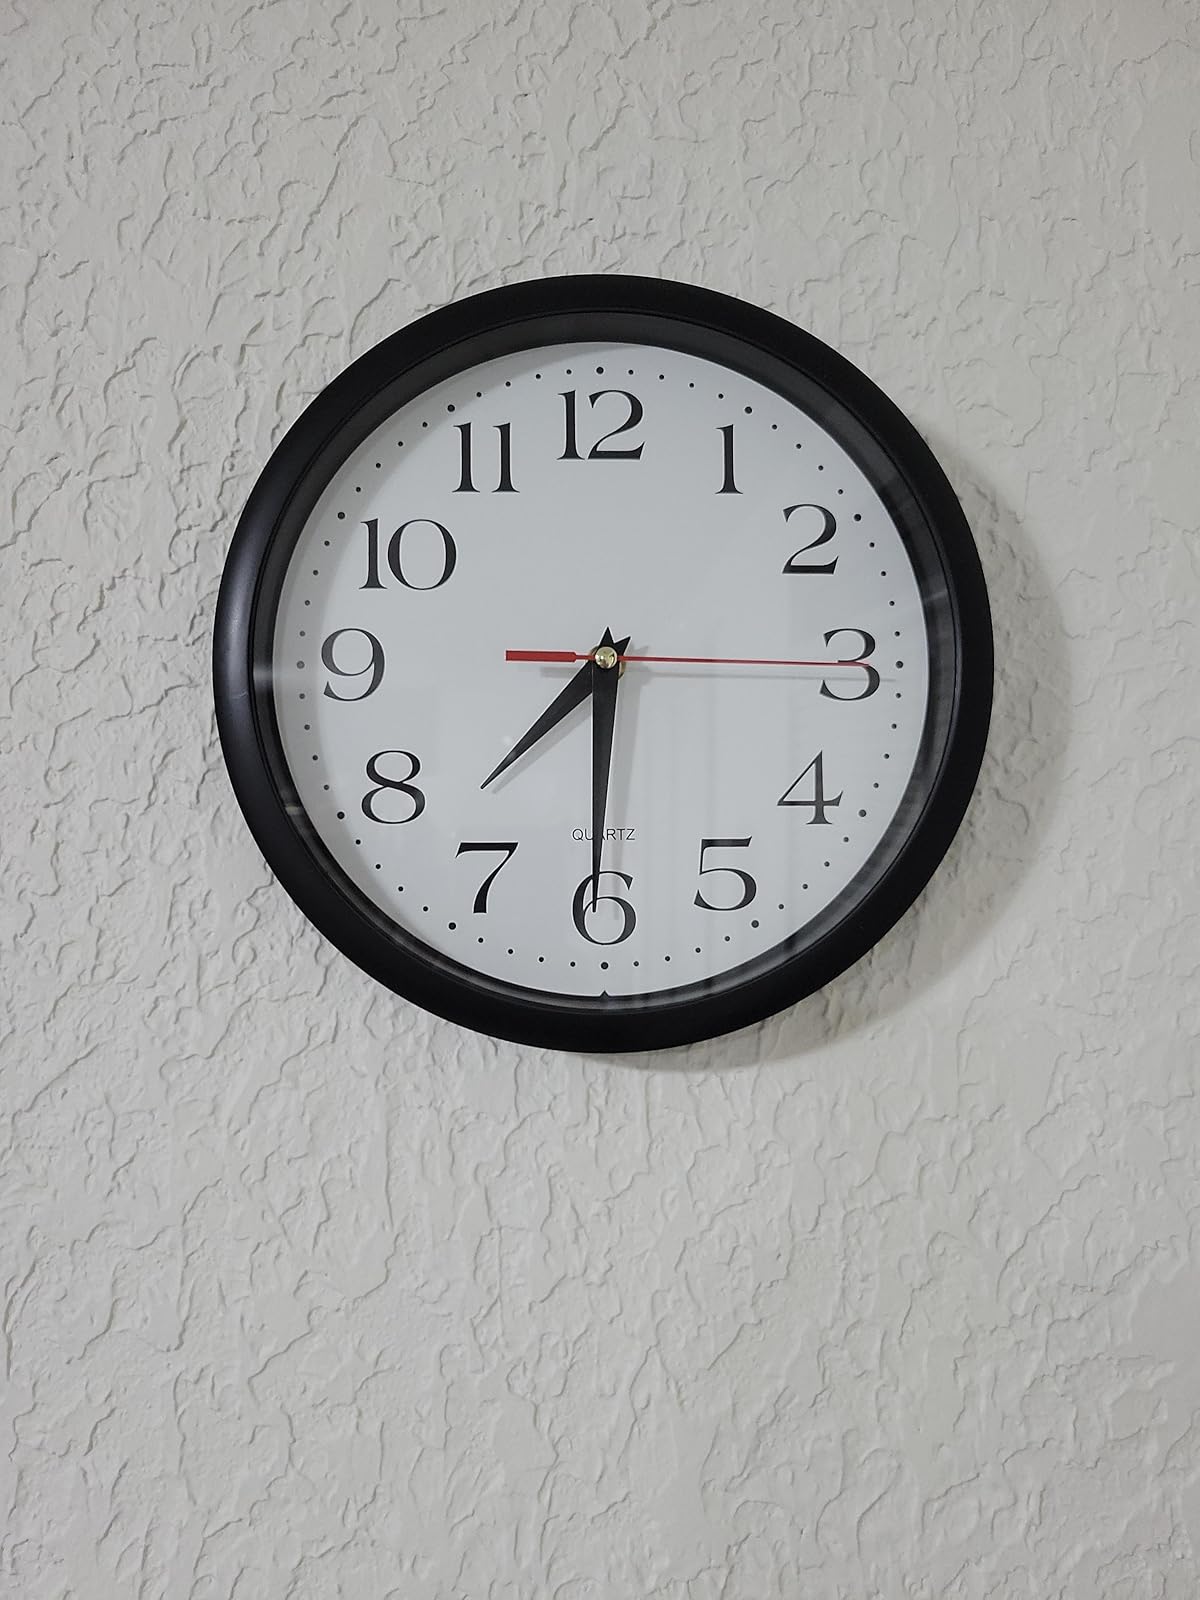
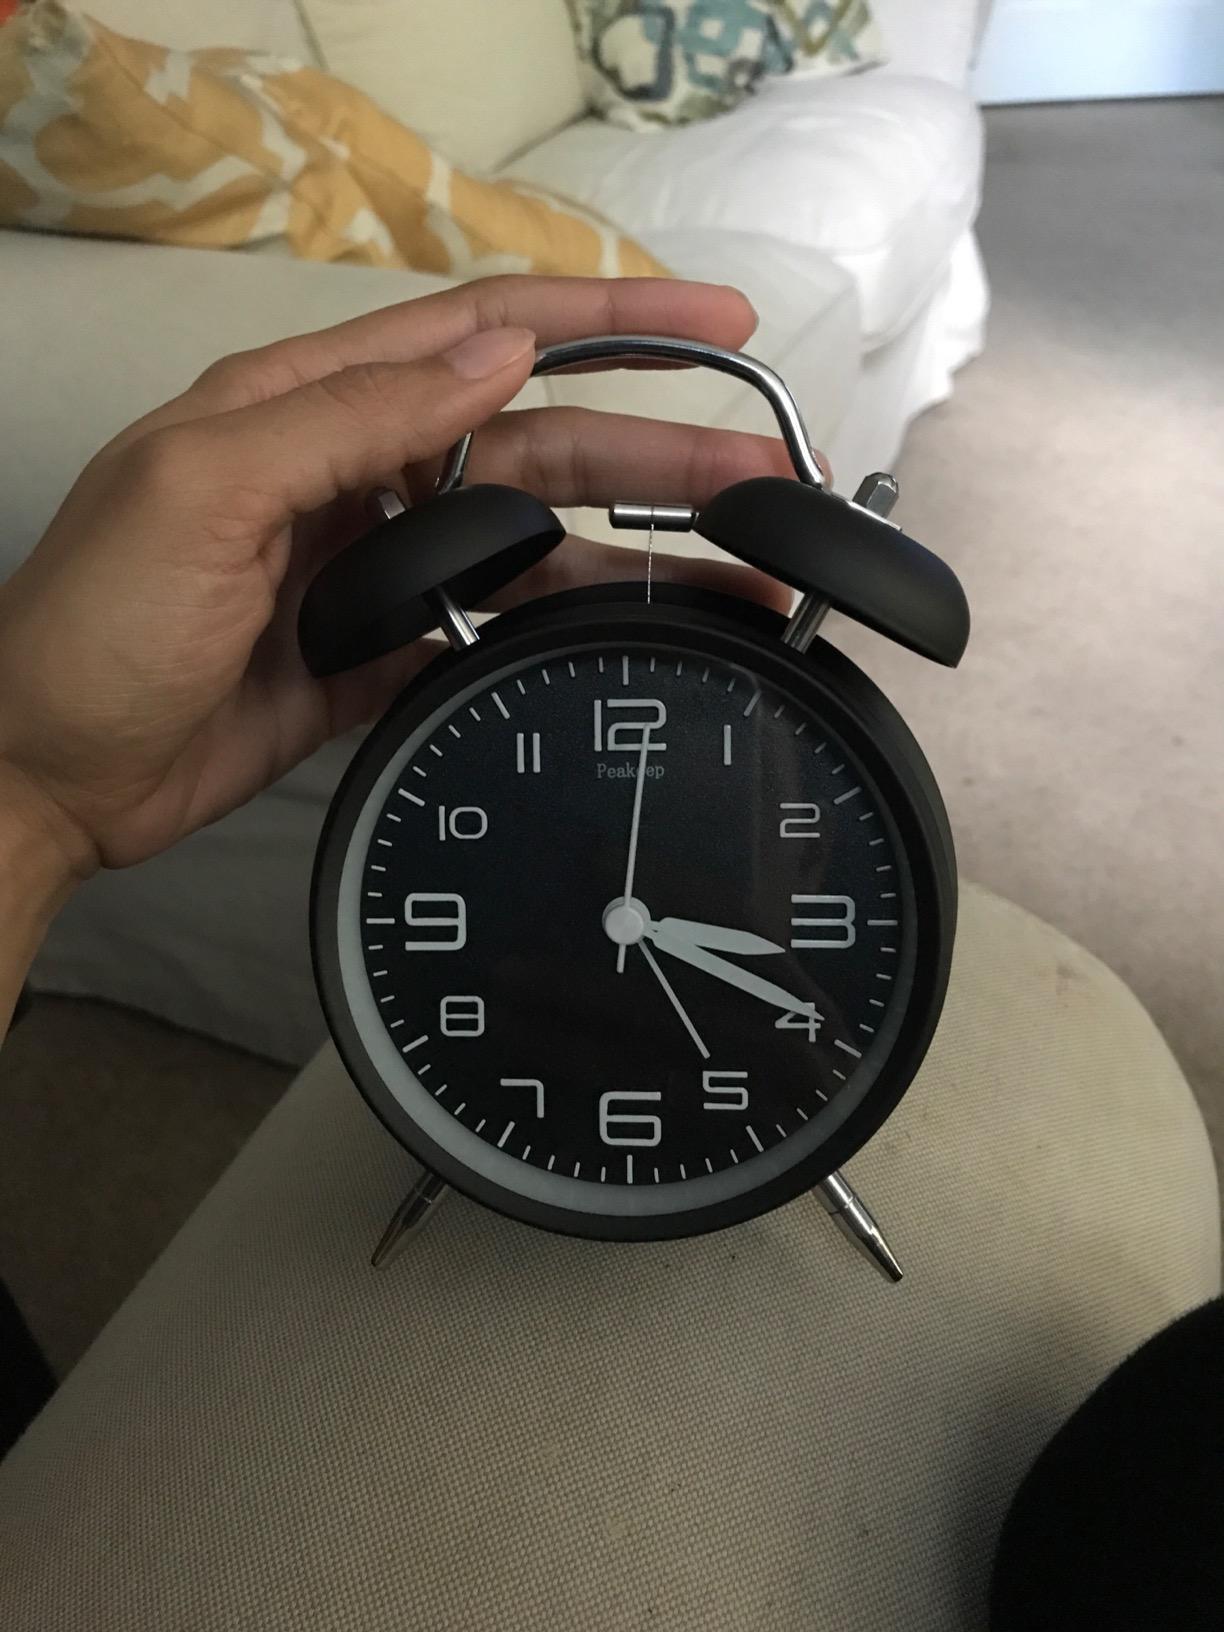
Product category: clock
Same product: no